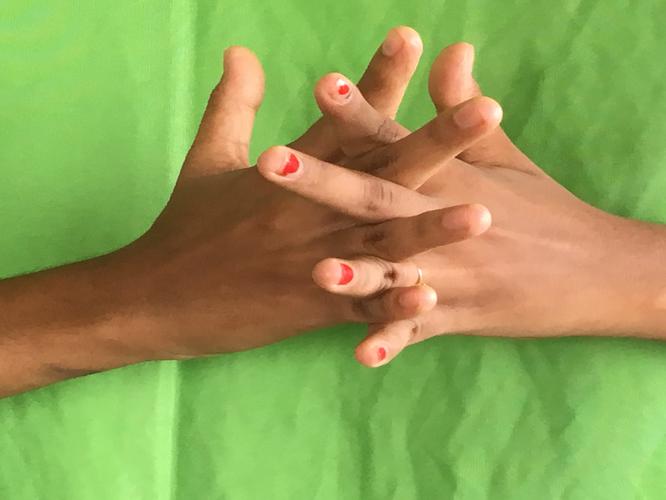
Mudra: Karkatta
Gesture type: double_hand